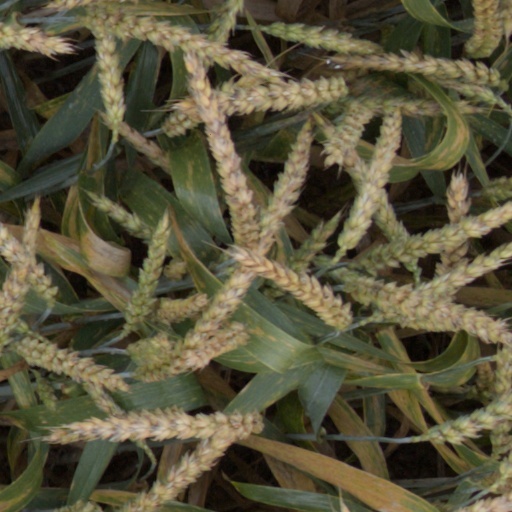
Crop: wheat